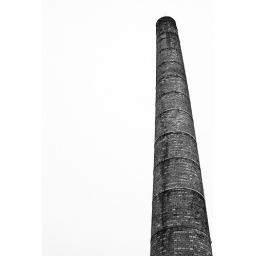
experiment in black & white